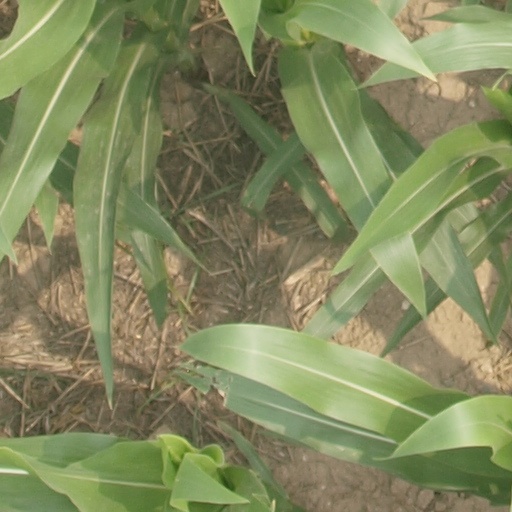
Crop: maize; corn